Xavier Veilhan

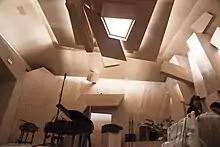
Xavier Veilhan, Studio Venezia (2017) Pavillon français

Significant projects include: Veilhan Versailles at the Palace and Gardens of the Palais de Versailles in 2009; Architectones, a series of interventions between 2012 and 2014 in seven major modernist buildings around the world; Le Château de Rentilly, a continuation and augmentation of his architectural practice, re-designing the entirety of the facades of the building in 2014; the films Vent Moderne (for La Villette, Paris) and Matching Numbers (for 3e Scène, Opéra National de Paris) in 2015.